Zack Nash

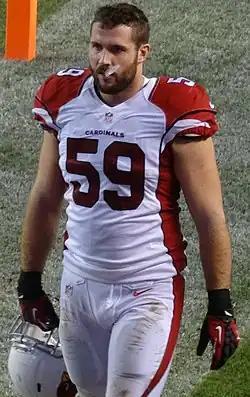
Nash in the 2013 preseason.

Zack Nash (born September 23, 1989) is an American football linebacker who last played for the Arizona Cardinals of the National Football League (NFL). He signed with the Arizona Cardinals as an undrafted free agent. He played college football at Sacramento State.